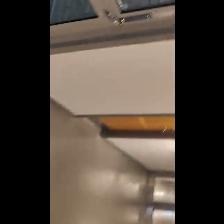
Label: NonHuman